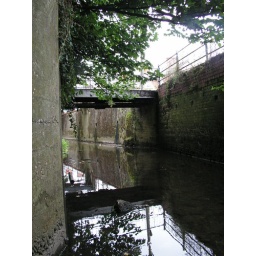
I got down by the river near Co-Op in haverhill an spotted these lovely reflections on the still water!